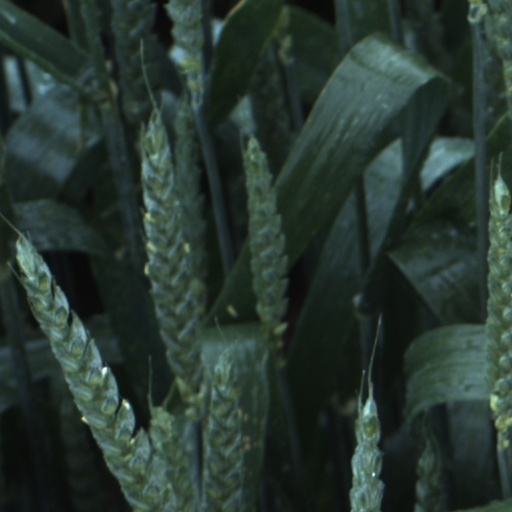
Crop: wheat